Strzelecki Ranges

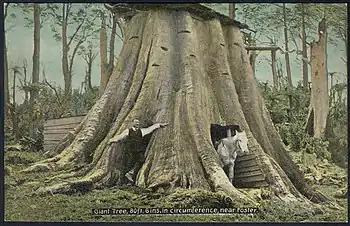

The selection era began with the passing of a series of Land Acts in the 1860s, which by the end of that decade opened up almost the whole of Victoria for selection. By the mid-twentieth century, much of the land in the rolling hills of western Strzelecki Ranges had been taken up.